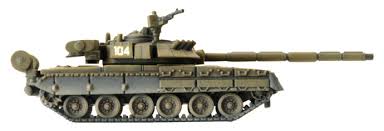
Label: T-80